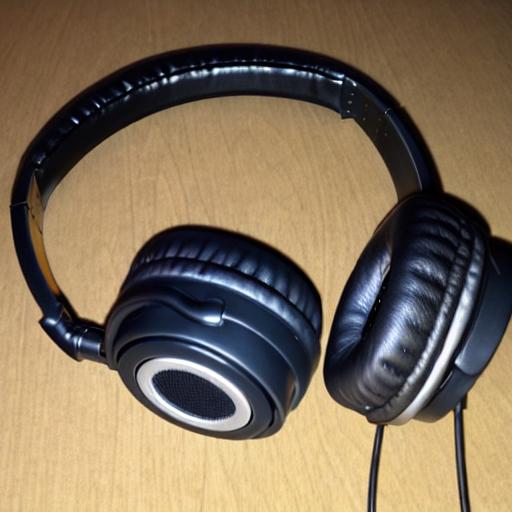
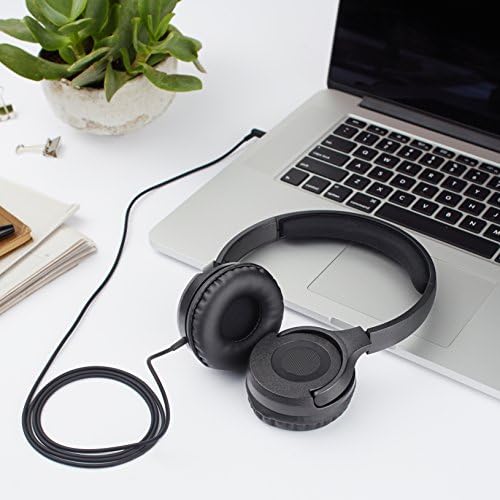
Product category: headphones
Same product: no